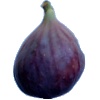
Label: fig